Asteraceae

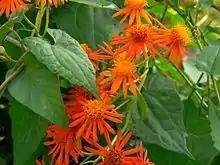
"Pseudogynoxys chenopodioides" is used as an ornamental plant for its bright orange flowers.

Many species of this family possess medicinal properties and are used as traditional antiparasitic medicine.